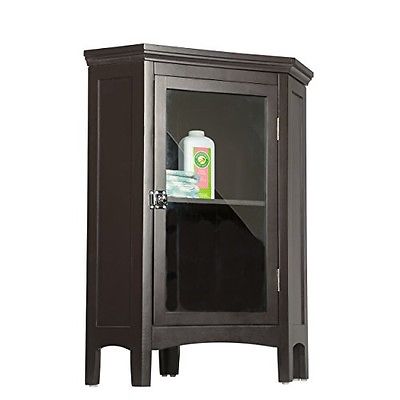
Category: cabinet